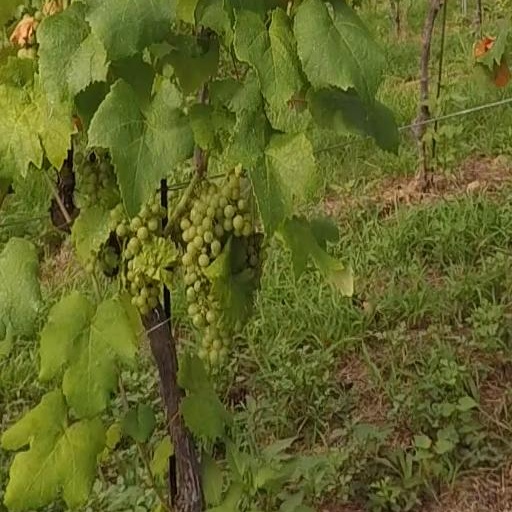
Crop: grape